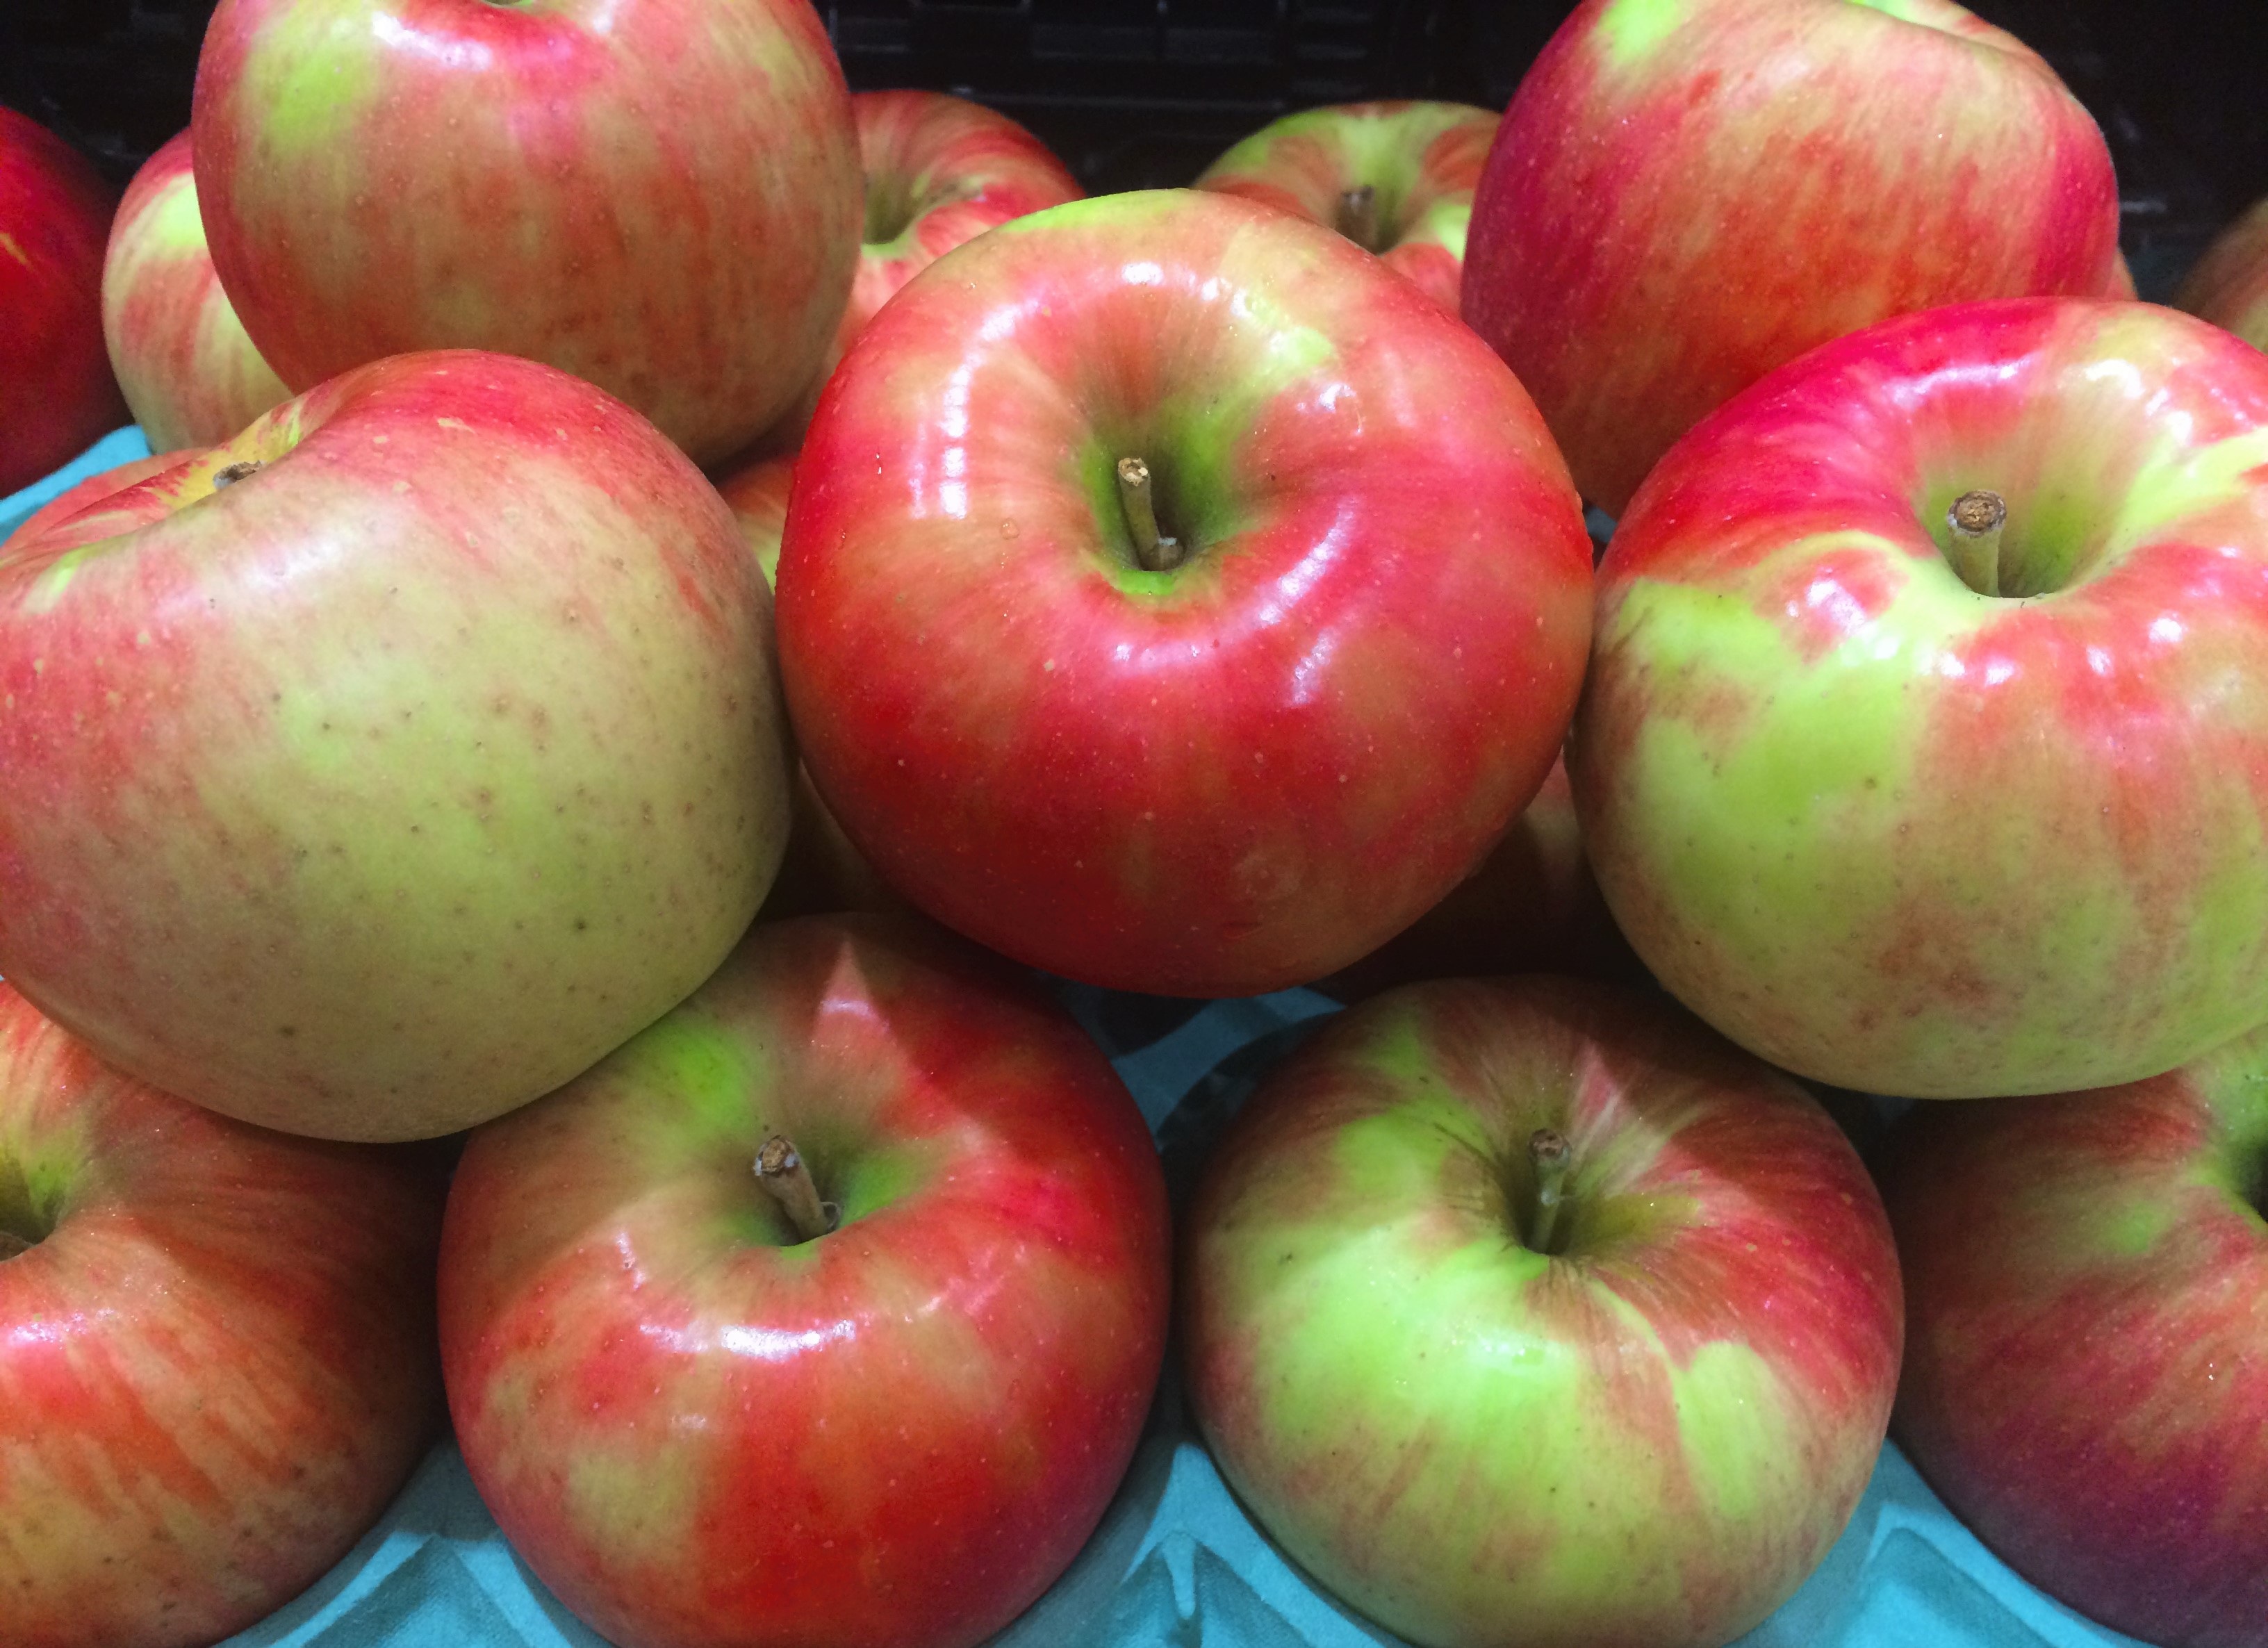
apple, plant, fruit, food, red, produce, japan, living, supermarket, department, yokosuka, heisei cho, flowering plant, rose family, fruits and vegetables, seiyu ltd, nectarine, land plant, rose order